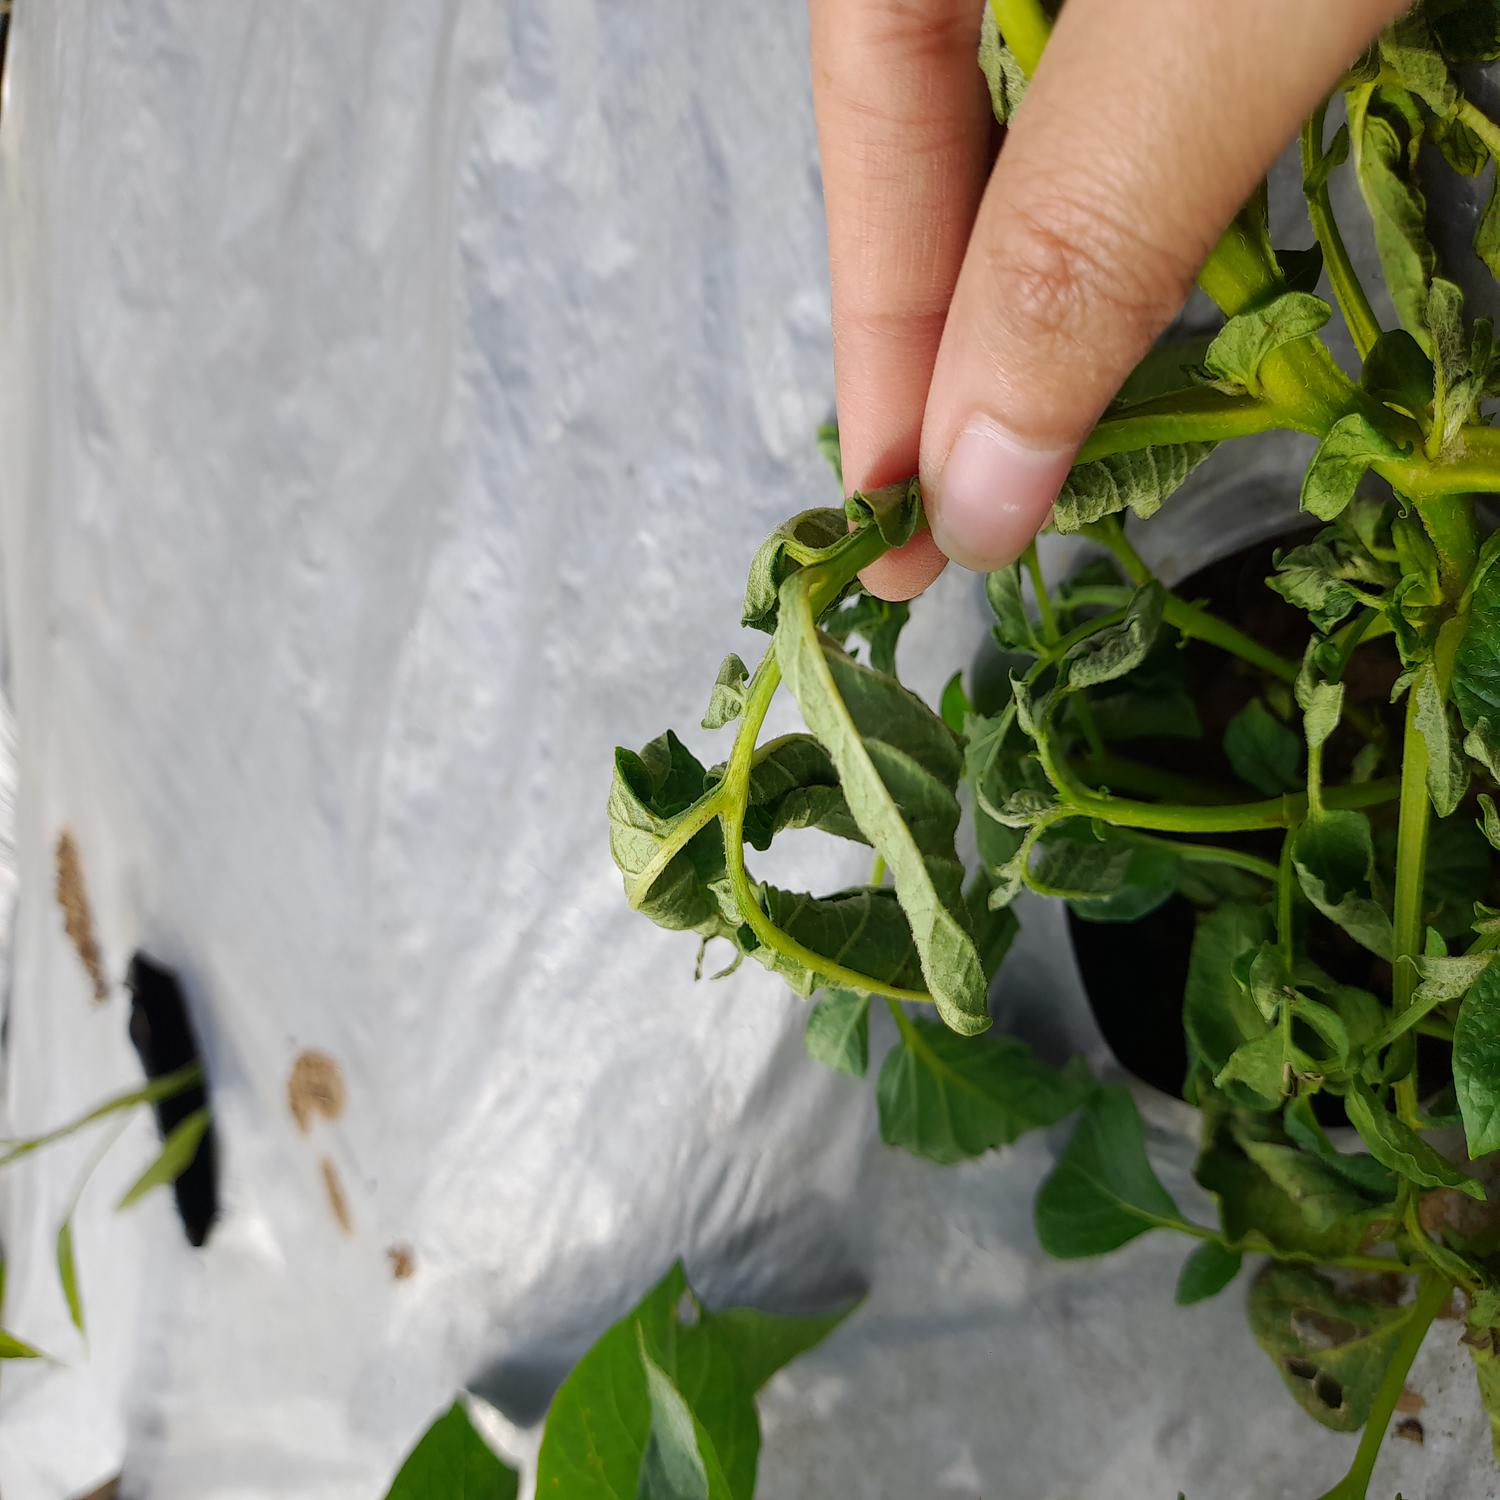
Etiqueta: Pudricion_Parda